Campo Formio station

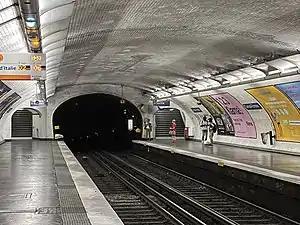

Campo Formio is a station on Line 5 of the Paris Métro, located in the 13th arrondissement of Paris, under the Boulevard de l'Hôpital.